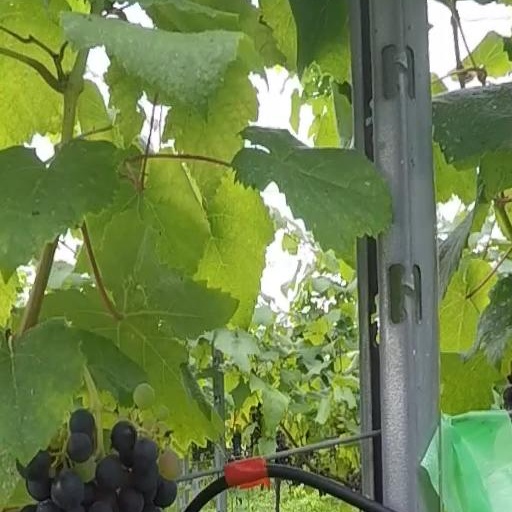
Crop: grape